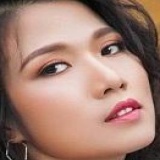
diễn viên Nguyễn Thùy Dương (Muối Tỷ)